Independent suspension

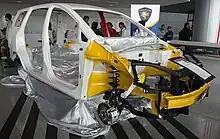
MacPherson strut (painted black) on Proton Exora

This is the most common, widely used front suspension system in cars today. It is a very simple and effective design that uses a strut-type spring and shock absorber that work as a team that will pivot on a single ball joint. This system was popularized in British Fords in the 1950s, then adopted by BMW (1962) and Porsche (1963). Later, this space-efficient system became widespread with the growing popularity of front-wheel drive vehicles.